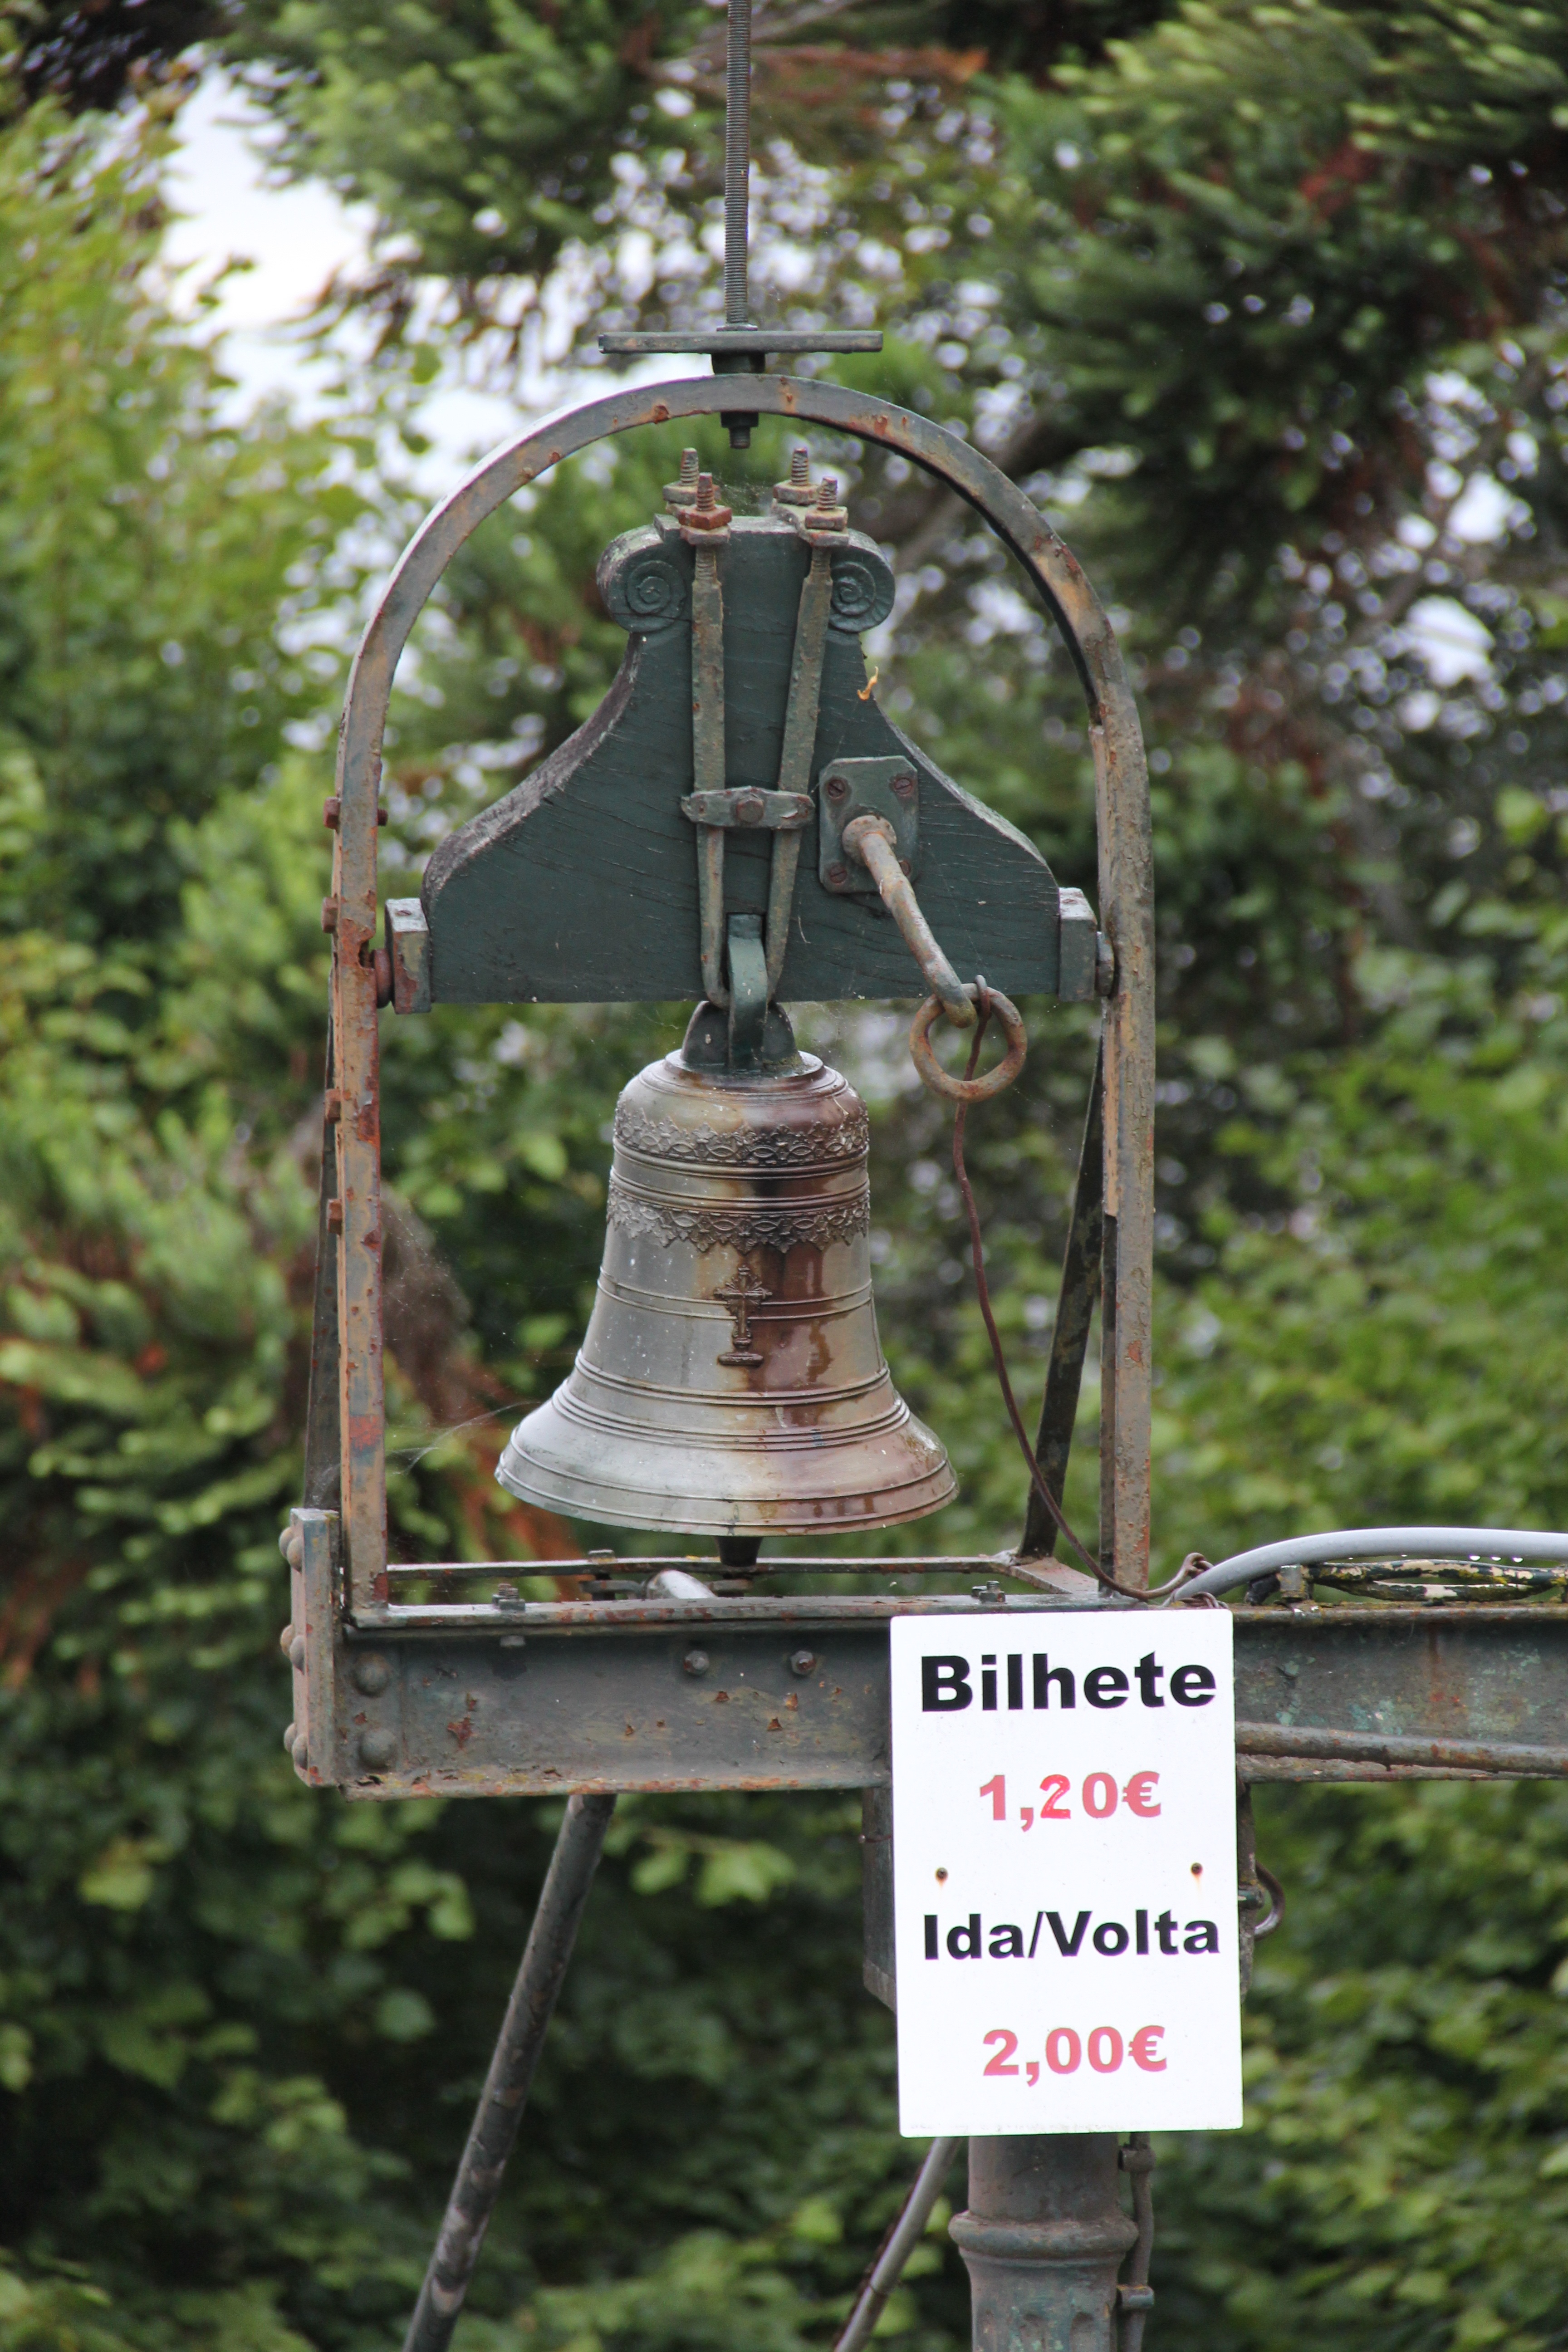
board, old, bell, lighting, musical instrument, church bell, marker, portugal, fare, bird feeder